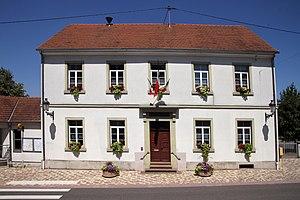
Mairie de Salmbach.